William Barrington, 2nd Viscount Barrington

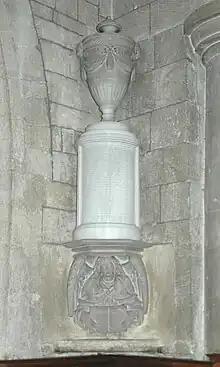
Marble monument to William Barrington designed by James Wyatt and carved by Richard Westmacott, in St. Andrew's parish church, Shrivenham.

On 12 March 1761 he was transferred to the office of Chancellor of the Exchequer, just ten days before the dissolution of parliament. In 1762 the Tory Prime Minister proposed Barrington Treasurer of the Navy, which he accepted, but remained close to the duke, who declined to oppose the new ministry. Senior cabinet ministers may have met in autumn 1762 at Beckett, his ancestral seat. For he was probably influential in the reconciliation between Newcastle and Cumberland, long embittered rivals, because in a letter to Barrington on 11 July he had signed off "your affectionate friend". Moreover, he strongly advised his whig friend to join with the Tories. Barrington's membership of Bute's ministry, in spite of his friendship with Newcastle, who was at the height of his powers, was, he claimed, on the basis of being a principled "servant of the Crown"; for the main achievement of Bute's time in office was the Peace of Paris in April 1763. On principle he would not oppose the ministry from within, and yet would not resign to suit his friend, mentor and patron. Bute suggested enlarging the government with a Foxite Coalition; but Barrington, who long been a friend of Charles James Fox felt "a coolness between us".